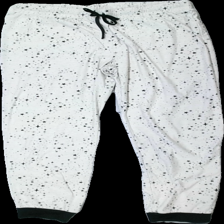
View: front
Type: Pajamas
Category: Ladies
Brand: Primark
Colors: Black, Beige
Material: 100% polyester
Pattern: Other
Cut: Regular
Size: S
Season: All
Damage location: top center
Price range: 50-100
Recommended usage: Reuse
Description: pyjamas byxor med stjärnor på